Question: What is the man in the purple suit doing?
Tambaya: Me mutumin da yake sanye da purple kwat yakeyi?
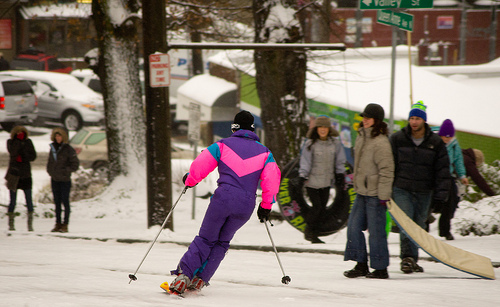
Answer: Skiing.
Amsa: Gudun ƙanƙara.